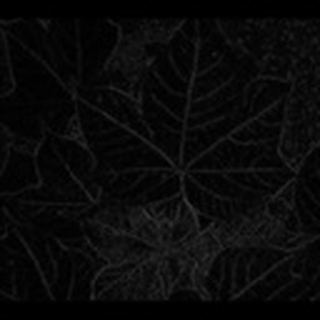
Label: healthy_cotton